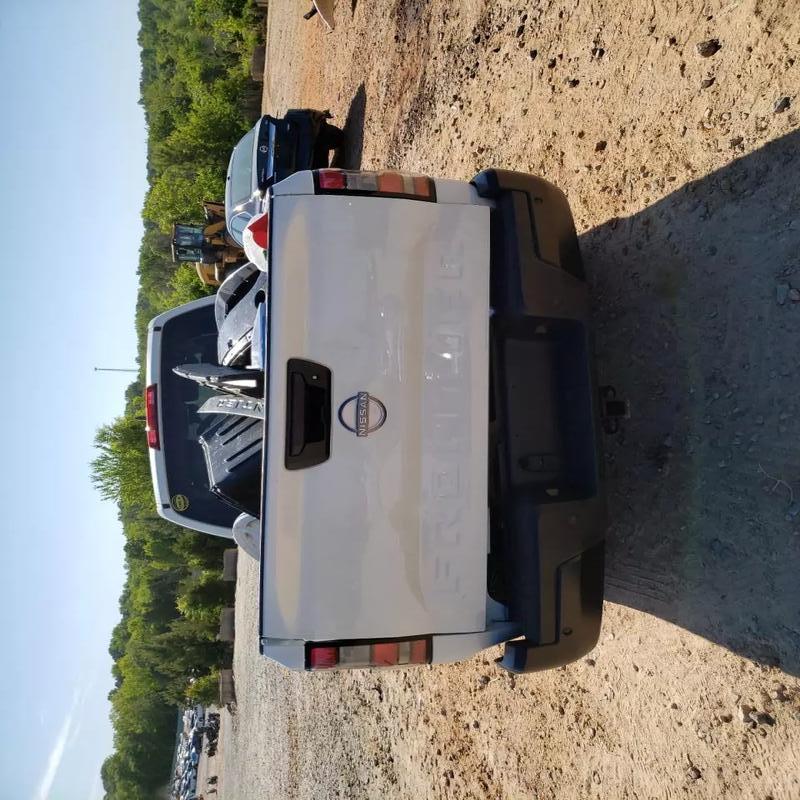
Aucun dommage détecté.
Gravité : aucun